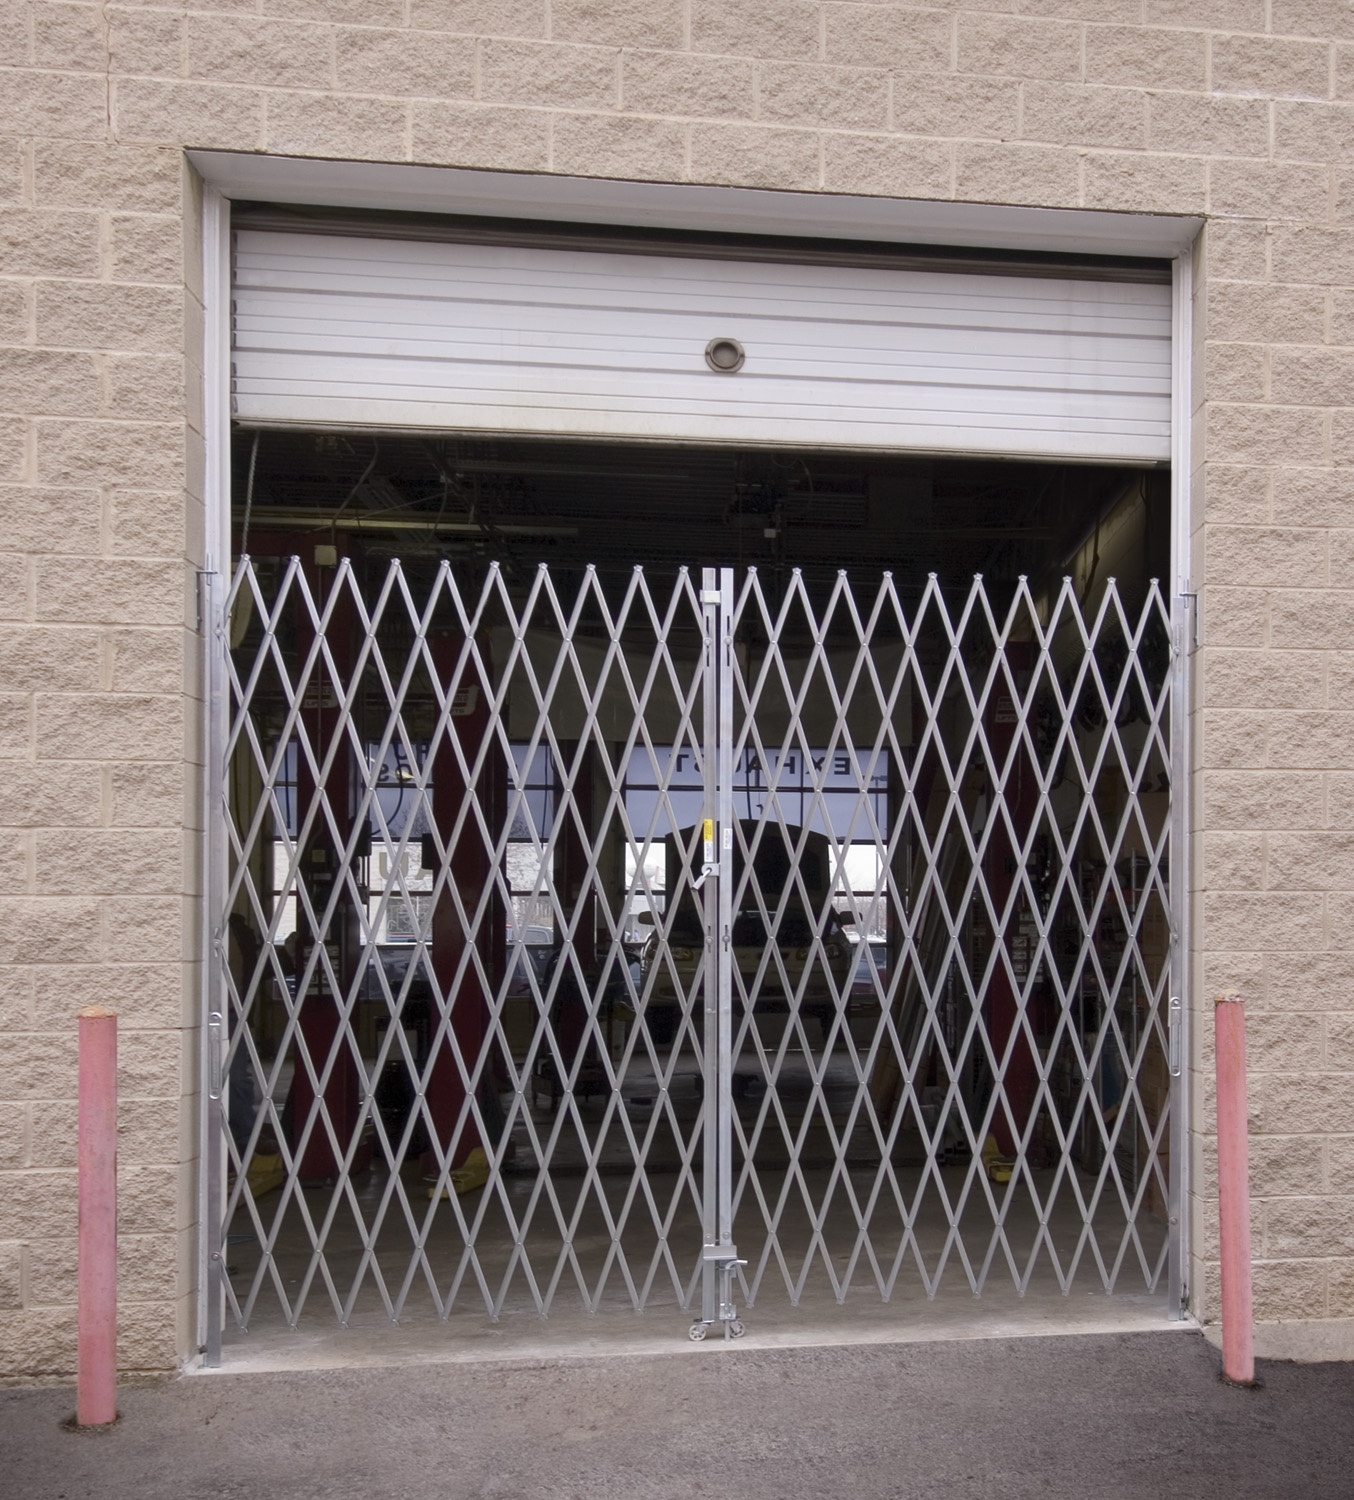
7'H Double Scissor Galvanized Folding Gate w/ 8' to 10' Width
Manufacturer: Vestil, Manufacturer Part Number: VPFG-1070 Usable Width (Feet): 8 to 10, Collapsed Height (Feet): 7, In Use Height (Feet): 6 1/2 – Galvanized Folding Gate – Secure outside access during the day and add security at night with heavy–duty 15 gauge steel folding gates. Durable 3" rubber casters allow operator to quickly and fully retract gate when not in use. Center drop pin rests in pre–drilled hole to secure gate when extended. Easy installation! Lock is located on right side on single gates. Galvanized for durability. Constructed of steel U–channels riveted back to back using aircraft quality rivets and heavy–duty 1–1/2" x 1–1/2" vertical angles. Installation hardware included. Contact factory for additional sizes.
Brand: Vestil
Category: Hardware > Fencing & Barriers > Gates